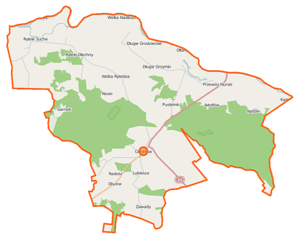
Ceranów est une gmina rurale du powiat de Sokołów, Mazovie, dans le centre-est de la Pologne.